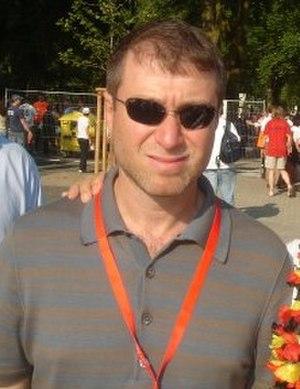
Saratov est une ville de l'Ouest de la Russie, capitale administrative de l'oblast de Saratov. Elle est située à 726 km au sud-est de Moscou, sur la rive droite de la Volga. Saratov est un nœud ferroviaire et routier important, elle possède un port fluvial et un aéroport international. Sa population s'élevait à 843 460 habitants en 2016 et en faisait d'elle la 16ᵉ ville plus peuplée de Russie. Elle forme avec Engels et d'autres villes une agglomération de 1,19 million d'habitants en 2005.